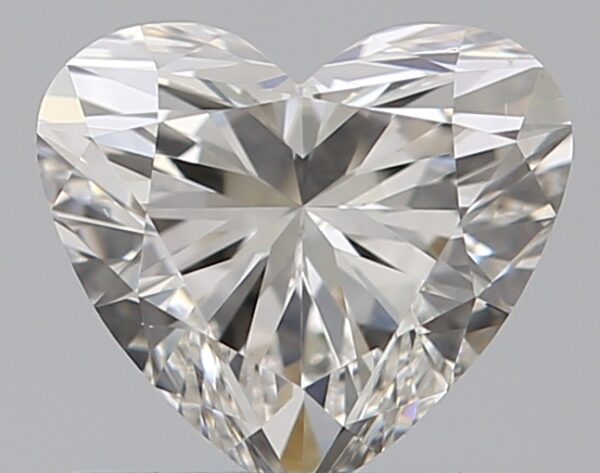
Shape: heart
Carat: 0.72
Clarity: VS1
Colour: H
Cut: EX
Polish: EX
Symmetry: EX
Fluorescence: N
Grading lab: GIA
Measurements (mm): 5.51 x 6.22 x 3.68